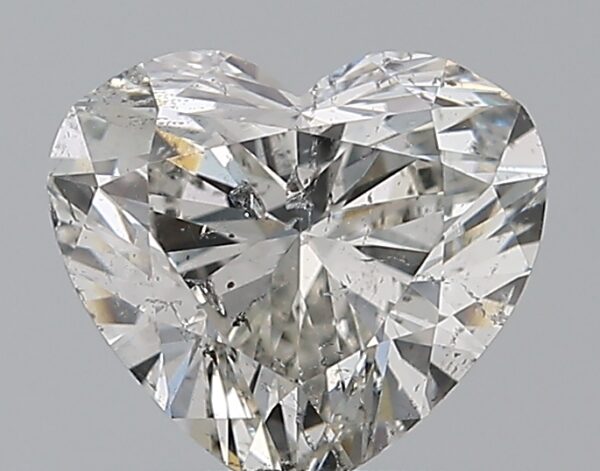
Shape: heart
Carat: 1
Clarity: SI2
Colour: G
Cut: VG
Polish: EX
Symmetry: EX
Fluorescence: N
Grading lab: HRD
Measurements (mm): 6.95 x 6.22 x 3.87